World Trade Center (Tokyo)

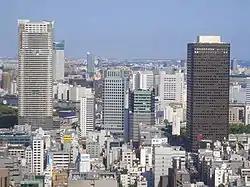
Around the World Trade Center in Tokyo

In March 2013, about 3.2 hectares of "Hamamatsucho 2-chome 4 district" on the west side of Hamamatsucho station was declared by a city planning decision as a special urban regeneration district . [10] In response, the construction of five new buildings is planned, including the reconstruction of the entire area. The demolition of a 152-meter skyscraper is the largest ever.